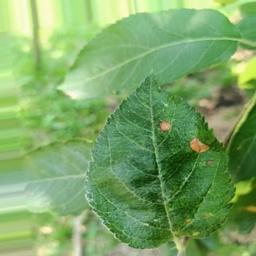
Label: Alternaria